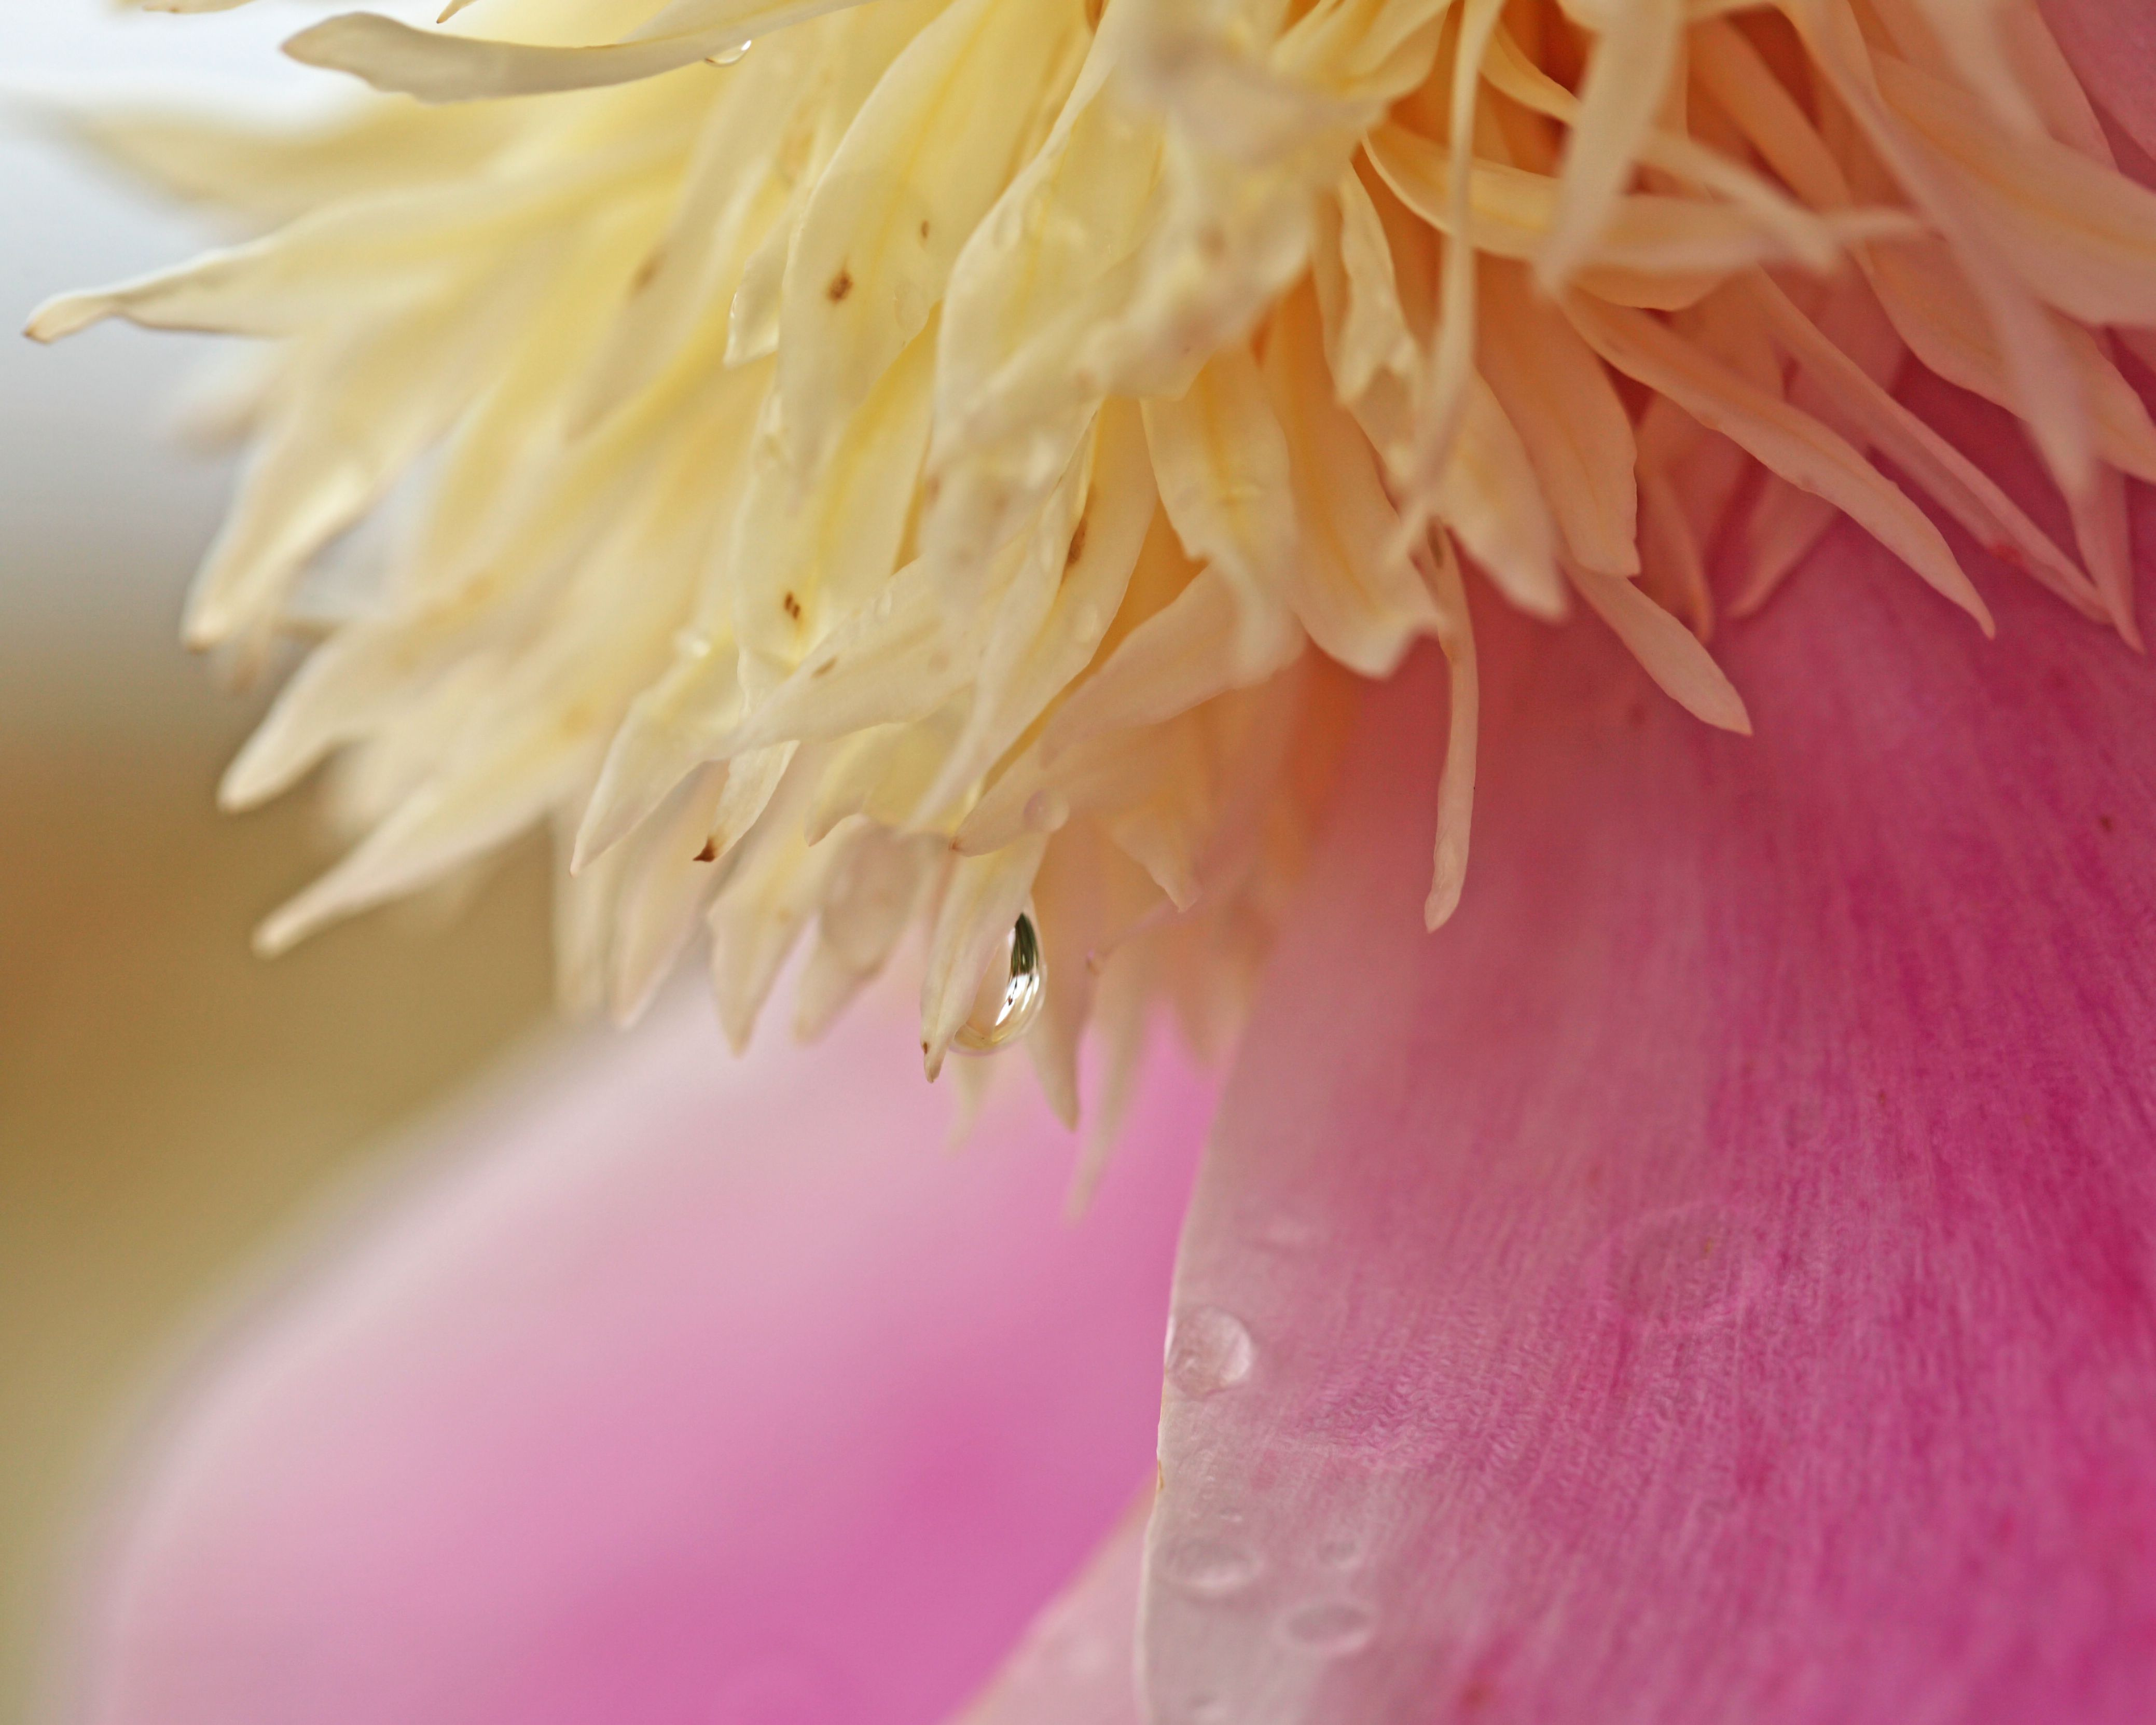
water, blossom, plant, hair, photography, leaf, flower, petal, wild, macro, canon, pink, flora, close up, eos, drops, mark, ii, 5d, with, mousse, peony, ian, sane, macro photography, flowering plant, land plant